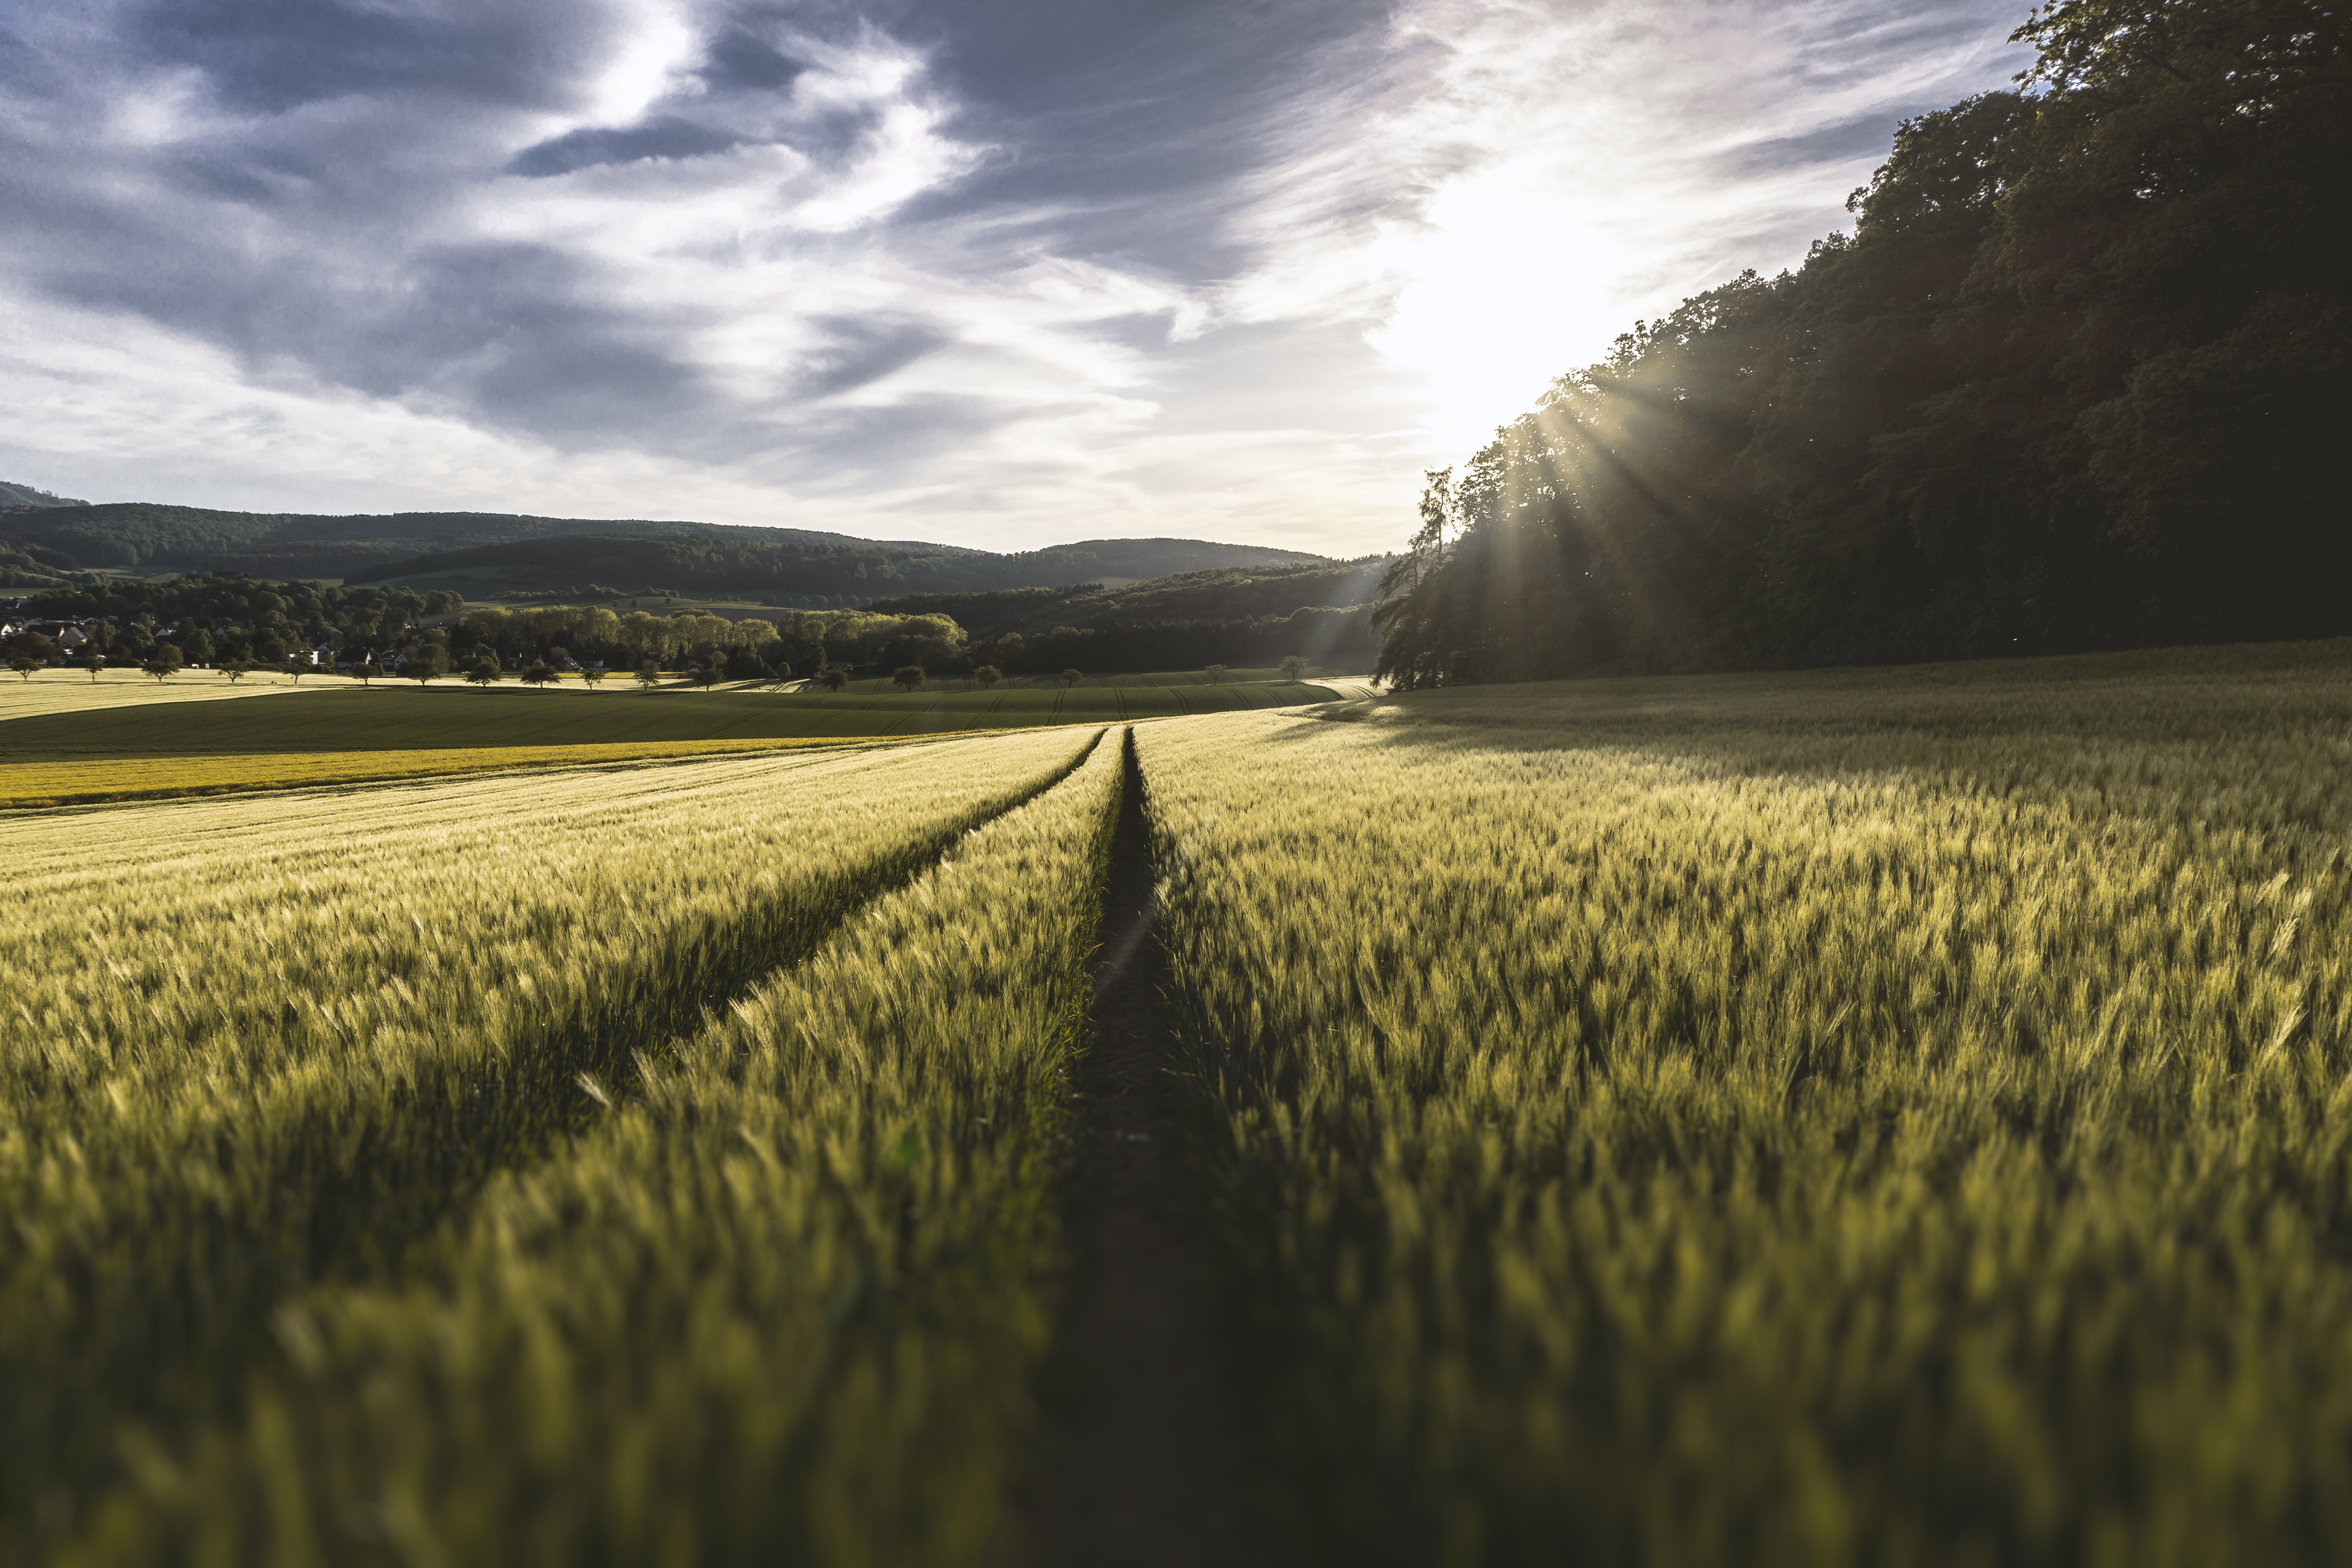
landscape, tree, nature, grass, horizon, cloud, plant, sky, sunrise, sunset, field, farm, wheat, prairie, countryside, sunlight, morning, hill, dawn, environment, idyllic, rural, food, farming, crop, agriculture, plain, grassland, vibrant, rural area, paddy field, grass field, atmospheric phenomenon, grass family